Answer in natural language. Considering the relative positions, is blue translucent garbage bag above or below blue colour stool? Choose between the following options: below or above
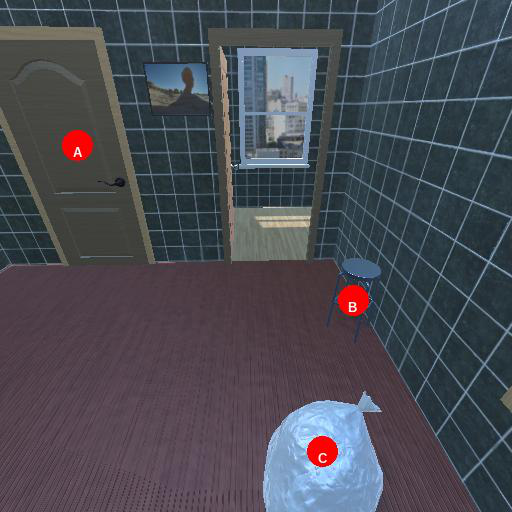
<answer>below</answer>